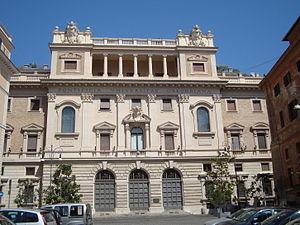
Vue de l'Université pontificale grégorienne de Rome
L'Université pontificale grégorienne, dite la Grégorienne, est une université pontificale romaine dirigée par les jésuites, et dépendant du Saint-Siège. Son recteur depuis 2016 est le prêtre jésuite portugais Nuno da Silva Gonçalves, succédant au Français François-Xavier Dumortier.